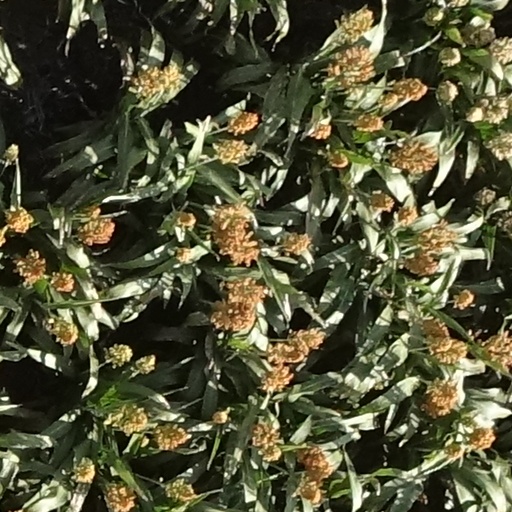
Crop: sorghum